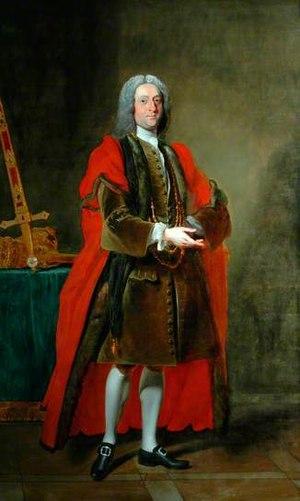
Sir John Lister-Kaye, 1ᵉʳ baronnet était un joueur de cricket anglais reconnu à la fin du XVIIIᵉ siècle. Sa carrière a duré de 1787 à 1798 et il a joué principalement pour le Marylebone Cricket Club et le Surrey. Il a fait 12 apparitions connues dans des matches de cricket de première classe.